England in the Late Middle Ages

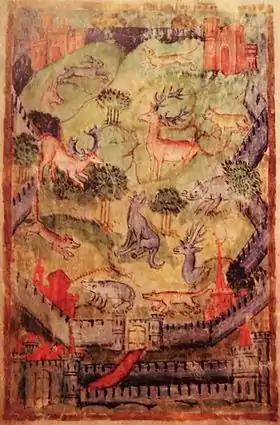
Fifteenth-century depiction of an English hunting park

Medieval England was a patriarchal society and the lives of women were heavily influenced by contemporary beliefs about gender and authority. However, the position of women varied considerably according to various factors, including their social class; whether they were unmarried, married, widowed or remarried; and in which part of the country they lived. Significant gender inequities persisted throughout the period, as women typically had more limited life-choices, access to employment and trade, and legal rights than men.